İzmit

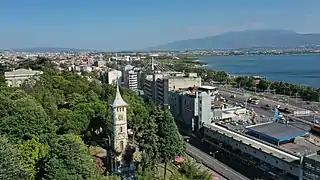
İzmit Clock Tower, with the Mimar Sinan Bridge and the coastal highway seen in the background.

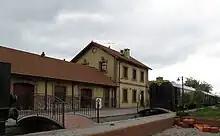
A historic railway station in Izmit

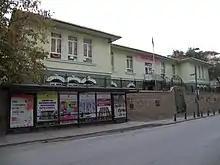
A pre-school building in İzmit

Located along the commercially-active Black Sea and Marmara Sea shorelines, Kocaeli boasts 5 ports and 35 industrial docks, making it an important communications center, as well as Anatolia's farthest inland contact point and a gateway to global markets. The main transportation routes, the D100 highway and the Trans European Motorway which connects Europe with Asia, along with railway lines, form an intercontinental passage network. İzmit Central railway station is one of the busiest in Turkey, built in 1977 to replace the original station.